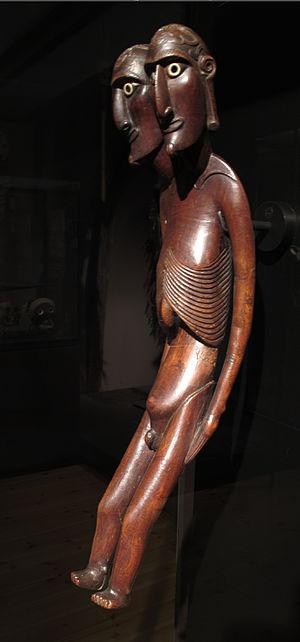
Moaï kava kava. Rapa Nui (Île de Pâques). Bois (sophora toromoro), obsidienne, os d'oiseau. Collecte du chirurgien de marine Gille lors de l'escale de la Dorade sur l'île en septembre 1860. Muséum d'Histoire Naturelle de La Rochelle. H1529. Cf: Dr. Stephen-Chauvet, 1935. Pages 58 sq., fig 116 - 141. Cependant l'exemplaire du Muséum de La Rochelle n'y figure pas
Sophora toromiro est une espèce d'arbre de la famille des Fabaceae originaire de l'île de Pâques. La première mention du toromiro a été faite par Foster en 1774. Auparavant, James Cook durant son second voyage signala que dans les monts de l'île de Pâques croissait un « mimosa » de 2,7 à 3 m de hauteur et que certains pieds avaient des troncs de 20 à 30 cm de diamètre.
L'art d'Océanie regroupe l'ensemble des productions esthétiques matérielles et immatérielles des peuples autochtones du Pacifique. Ainsi, il ne sera pas question dans cet article des œuvres et artistes d'origine européenne habitant dans le Pacifique. Il est, en outre, important d'inclure la part immatérielle dans cet art de par l'importance qu'elle revêt pour les nombreux habitants du Pacifique. Notre appréhension du monde océanien et de son art serait nécessairement incomplète sans cette prise en compte.
Les moaï, ou moai, localement mo'ai, sont les statues monumentales de l’île de Pâques, datées chronologiquement des XIIIᵉ et XVᵉ siècles. La majorité de ces monolithes sont sculptés dans du tuf issu principalement de la carrière du volcan Rano Raraku. Quelques-uns ont cependant été sculptés dans d’autres roches volcaniques de l’île. Leur taille varie de 2,5 à 9 mètres. Selon Jo Anne Van Tilburg, le nombre de moaï sur l’ensemble de l’île s’élève à 887 avec un poids moyen de 13,78 tonnes, mais les plus grosses atteignent 80 tonnes. Toutes ne sont pas visibles, certaines étant fragmentées ou ayant été récupérées pour construire d’autres monuments.